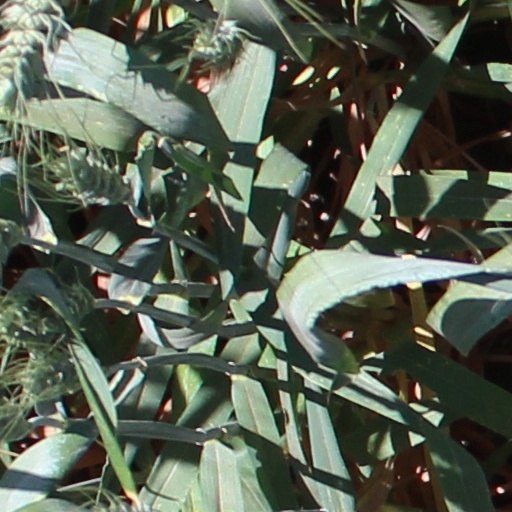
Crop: wheat